Smallingerland

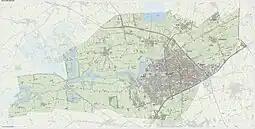
"Dutch Topographic map of Smallingerland, September 2023"

Smallingerland is a municipality in the province of Friesland in the Netherlands.